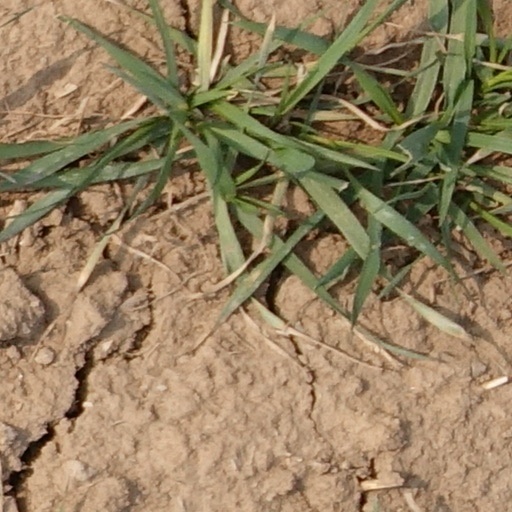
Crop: wheat